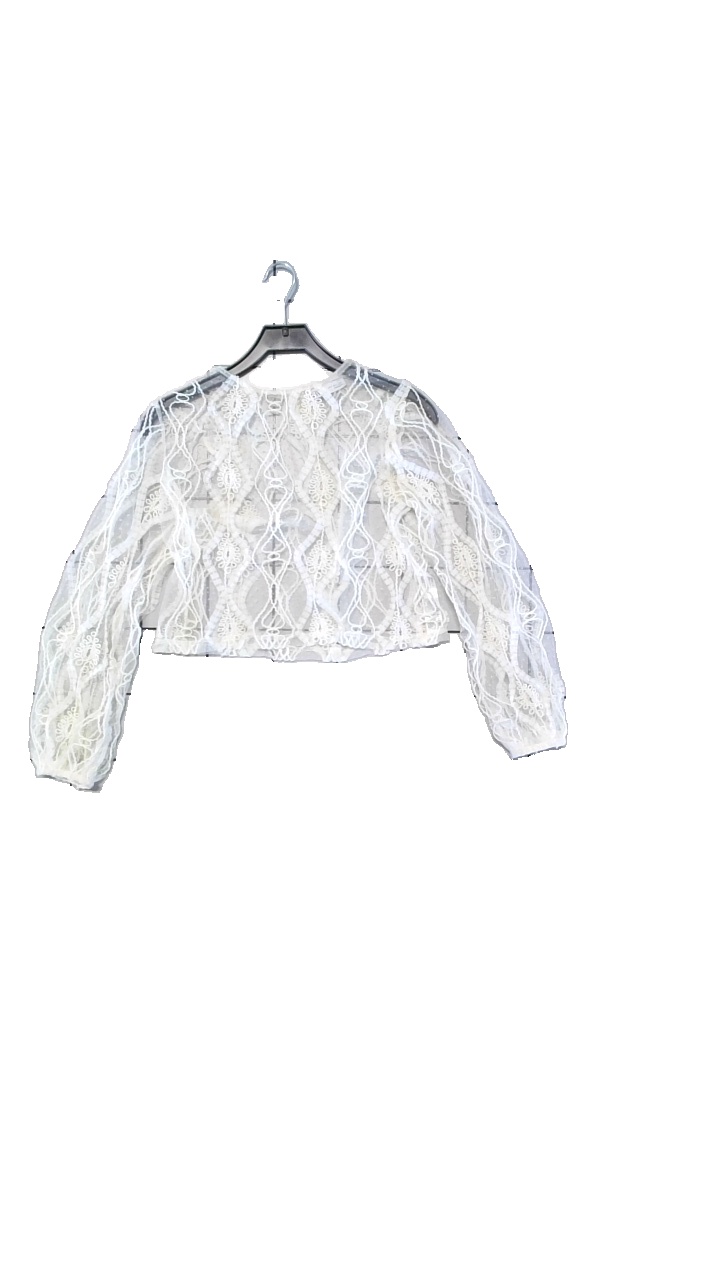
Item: Blouse (Ladies)
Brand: Zara
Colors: White
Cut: Cropped, C-collar
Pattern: Transparent
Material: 60% Polyester, 40% Nylon
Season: All
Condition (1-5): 4
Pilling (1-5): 4
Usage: Reuse
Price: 50-100